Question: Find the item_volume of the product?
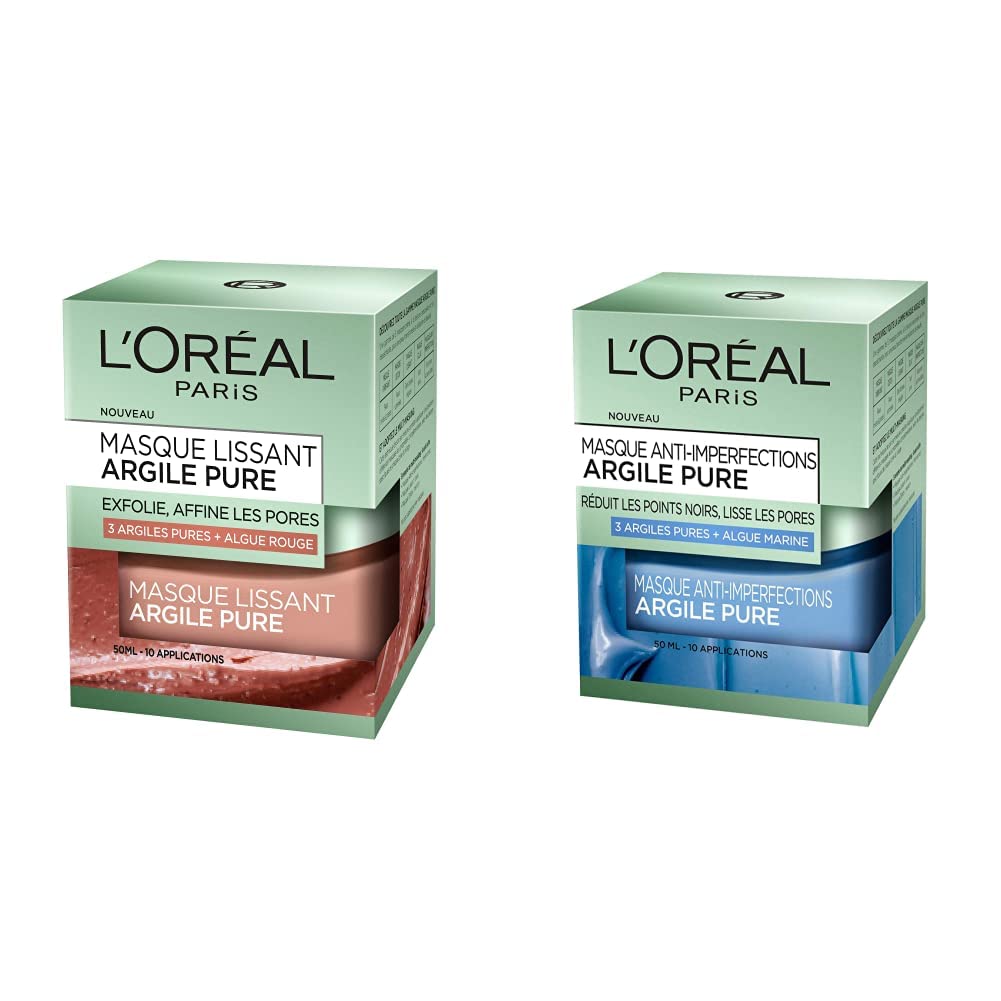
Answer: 50.0 millilitre